Hiva Oa

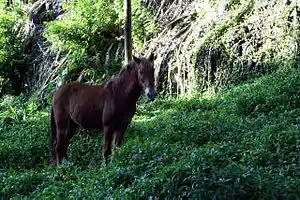
Horse of the Marquesas Islands in Hiva Oa

Hiva Oa is the largest and most fertile of the southern Marquesas islands and second only to Nuku Hiva in size. Similar to all the larger Marquesas, Hiva Oa features steep cliffs abruptly rising from the ocean to a rugged interior spine of volcanic mountains, ridges, and deep, isolated valleys. Unlike most other Polynesian islands near the equator, no fringing coral reefs protect Hiva Oa from the pounding of the ocean and only a few sheltered anchorages and sandy beaches are scattered around the coast. Travel along the shoreline is by boat as most of the coastal terrain is too rugged for roads. A few dirt roads traverse the interior and link seacoast villages and settlements. Atuona Airport is located at an elevation of on a plateau near the center of the island and has an asphalt-surfaced runway long with daily flights to other Marquesas islands and Tahiti.